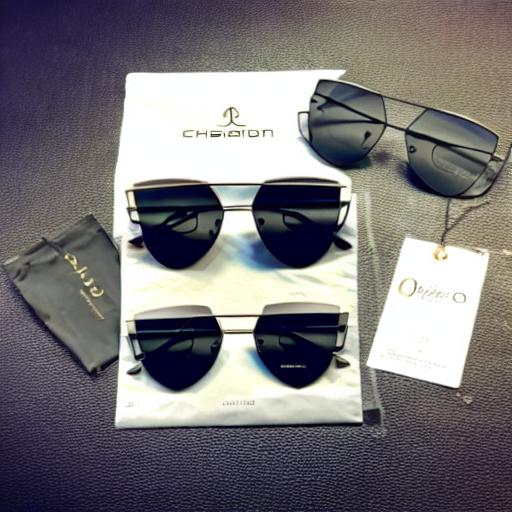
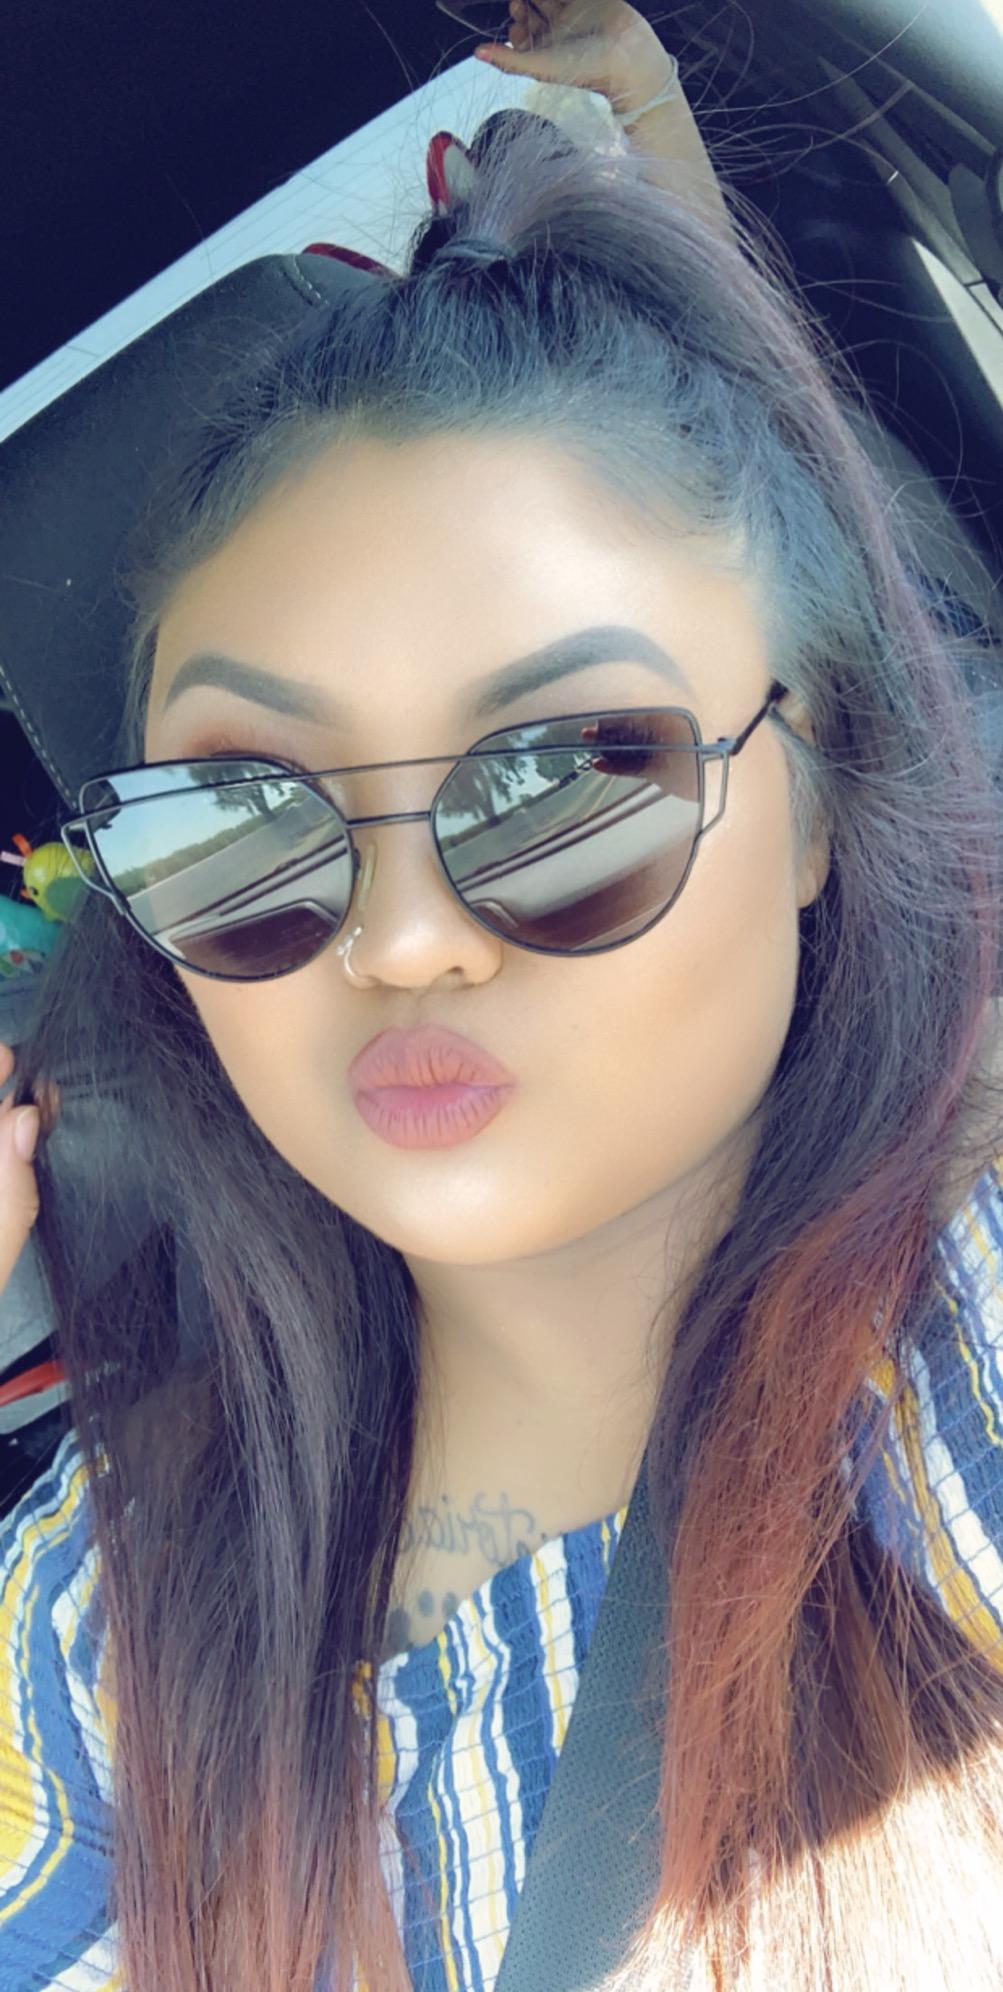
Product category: accessories_sunglasses
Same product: no